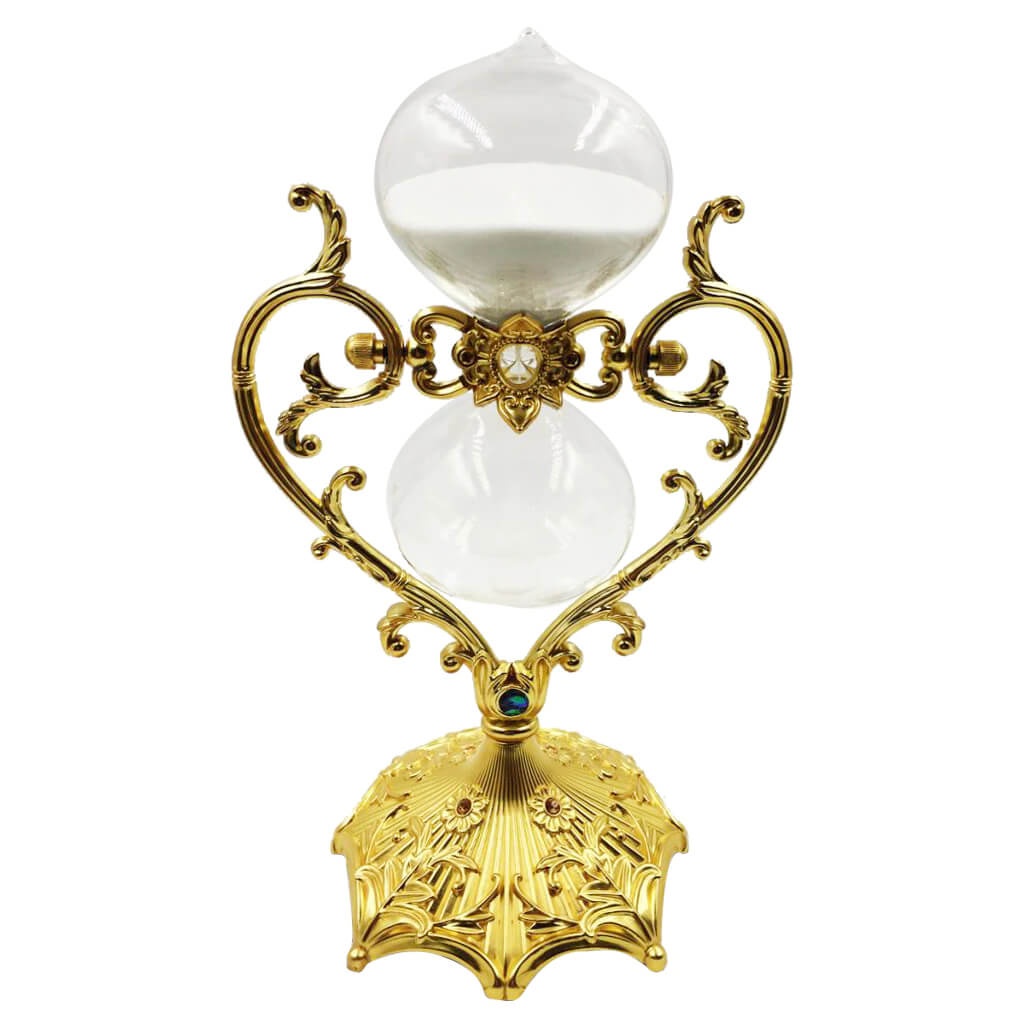
Sanduhr 30 Minuten Gold
Brand: Im Zeichen der Sanduhr
Größe: 17x14x28cm Zusammensetzung: Metall, Glas Dauer der Sanduhr: 30 Minuten Inhalt: Sandkörner Liebevolle und präzise Details Widerstandsfähig : Langlebigkeit Exklusivität Im Zeichen der Sanduhr : Nicht im Handel erhältlich Perfektionieren Sie Ihre Einrichtung mit dieser großen, zeitlosen Sanduhr. Diese herzförmige Sanduhr, die aus einer Zink-Metall-Legierung besteht, ist ein wunderbarer Begleiter für Ihr Zuhause. Dank des gleichmäßigen Rieselmechanismus können Sie durch Umdrehen der Sanduhr einen Zeitrahmen von 30 Minuten für eine Aktivität festlegen. Kontrollieren Sie Ihre Zeit mit Schönheit und Originalität. Die beiden mundgeblasenen Glaskolben sind miteinander verbunden und werden vom goldenen Rahmen des Werkzeugs getragen, was seiner Konstruktion Leichtigkeit und Feinheit verleiht. Wenn Sie Retro- und Vintage-Objekte mögen, werden Sie diese goldfarbene Sammler-Sanduhr natürlich in Ihrer Dekoration schätzen.
Category: Home & Garden > Decor > Hourglasses